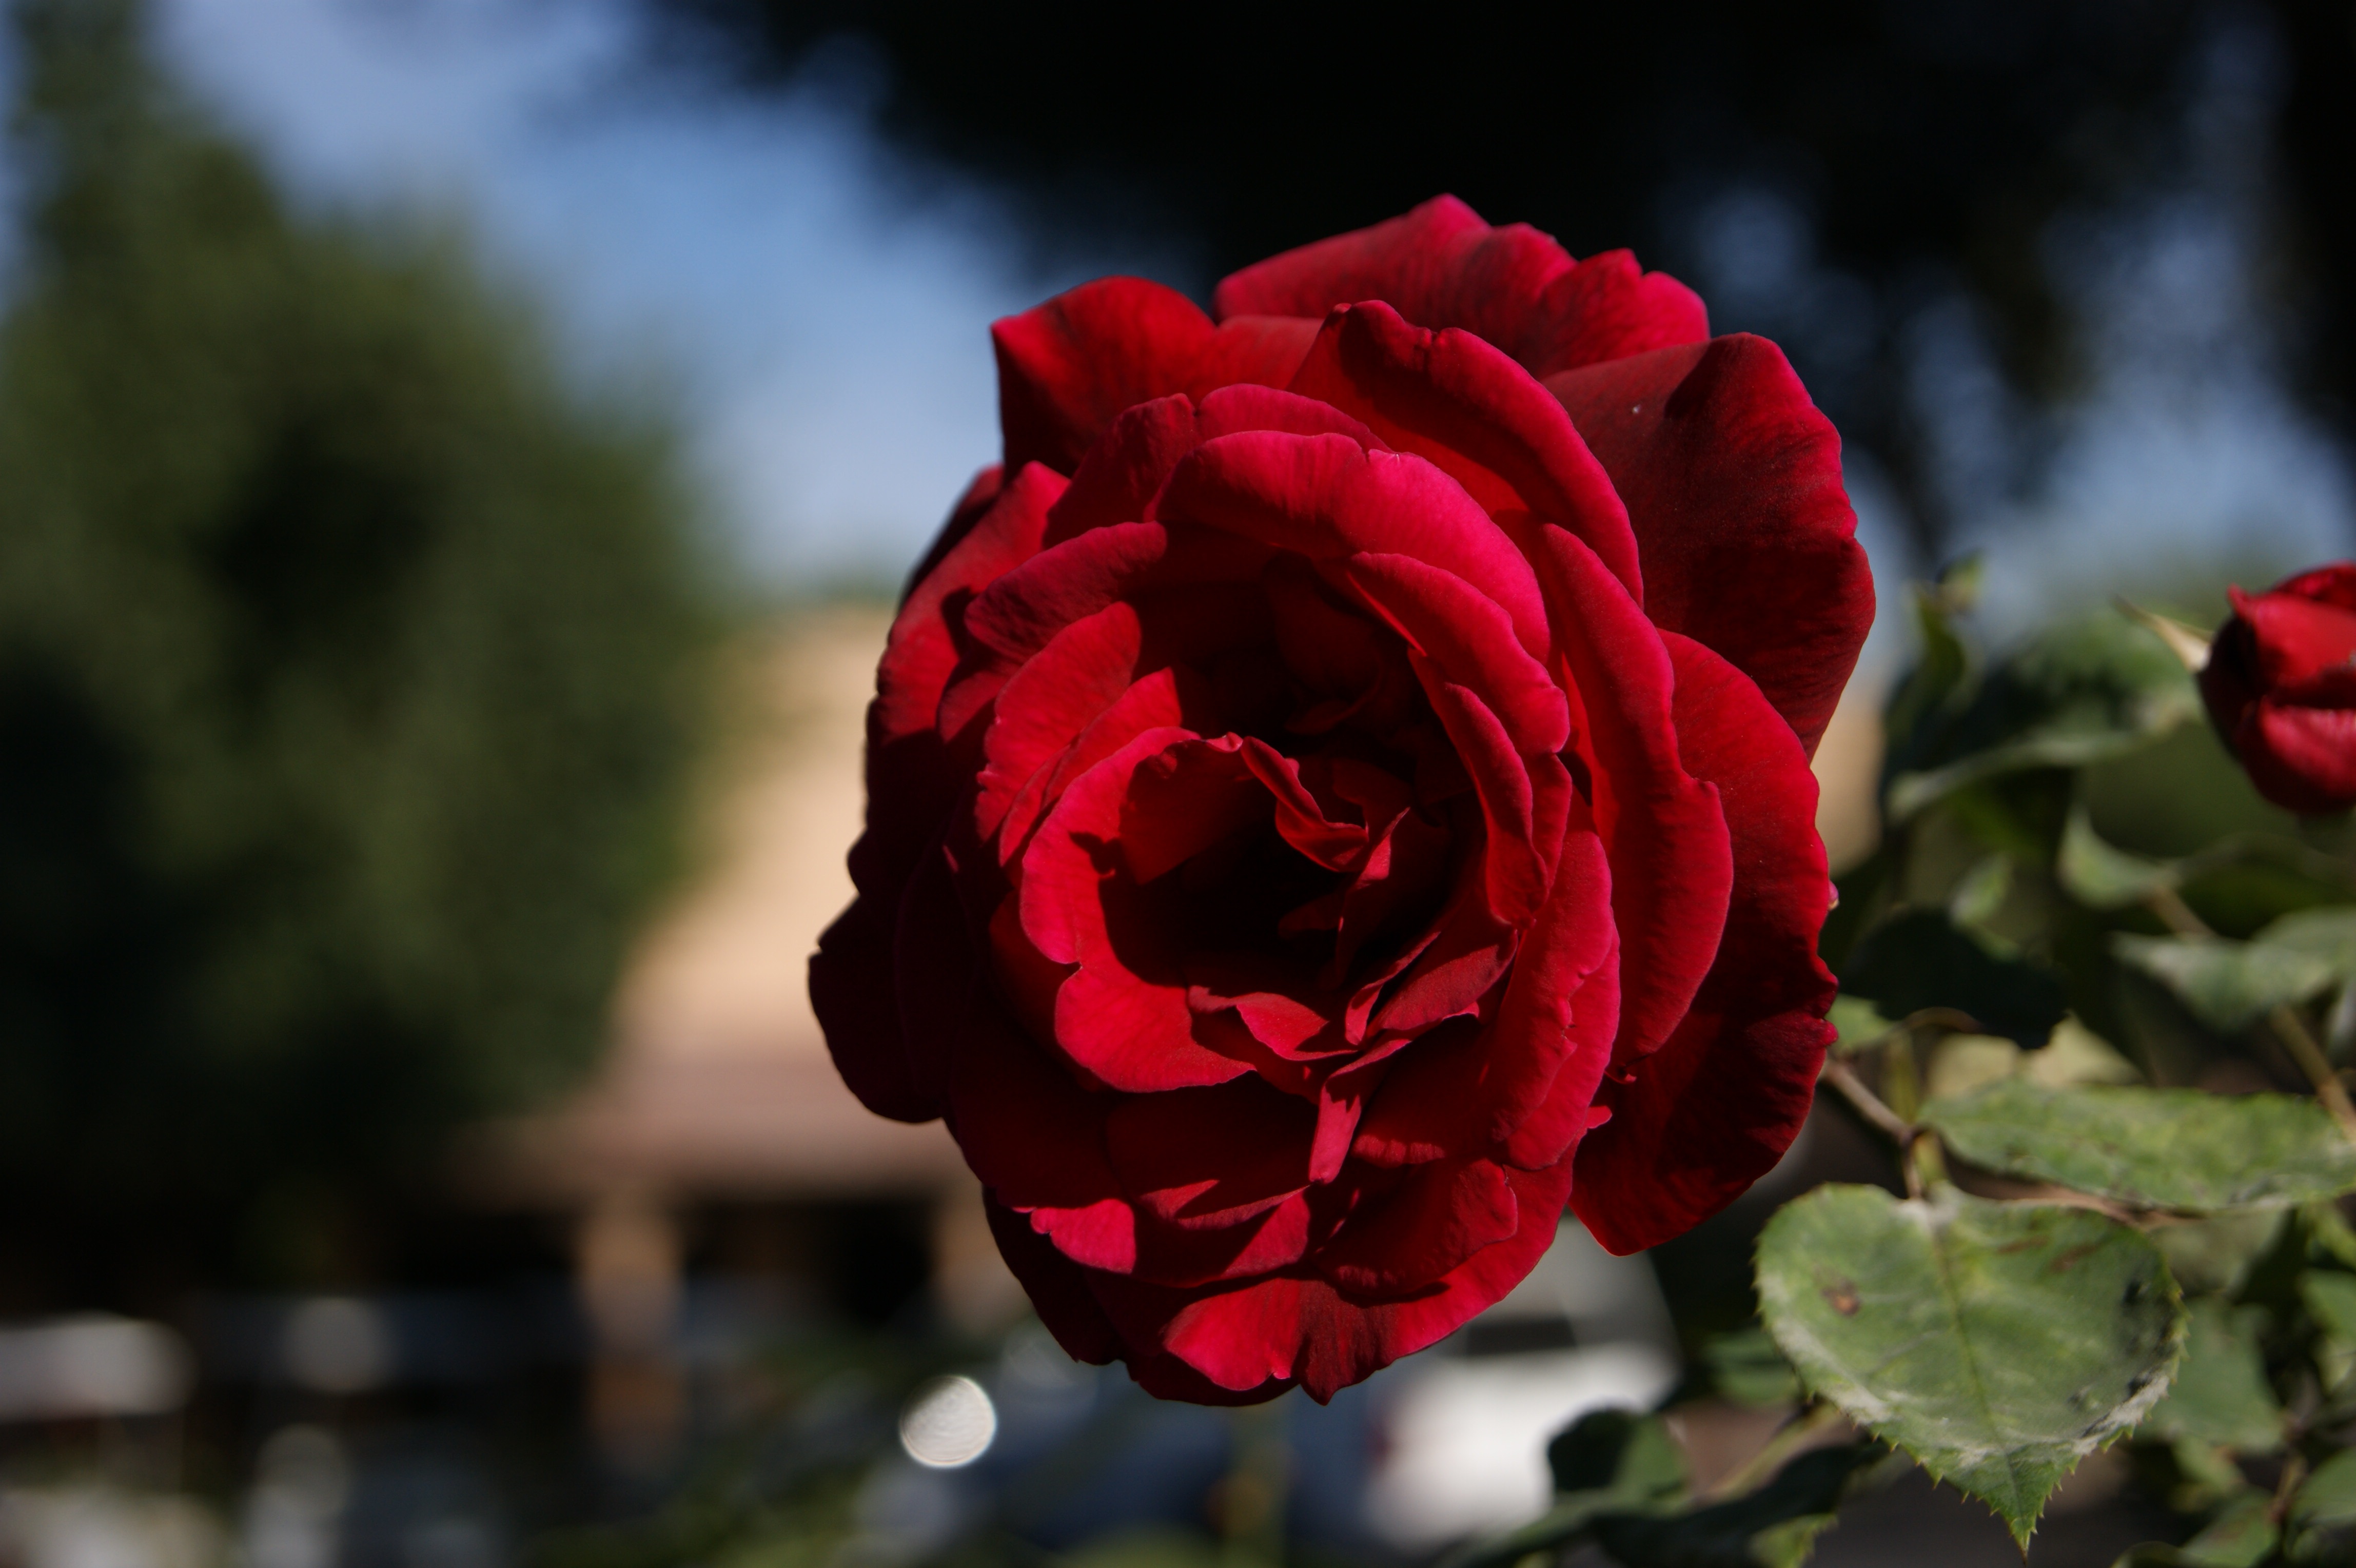
plant, flower, petal, floral, love, rose, red, color, flora, roses, floribunda, macro photography, flowering plant, garden roses, rose family, land plant